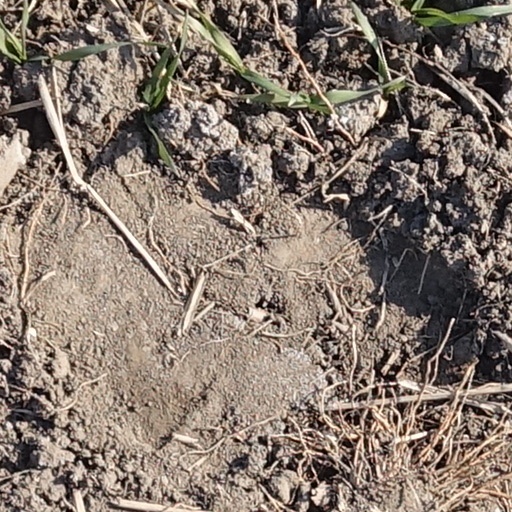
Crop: wheat